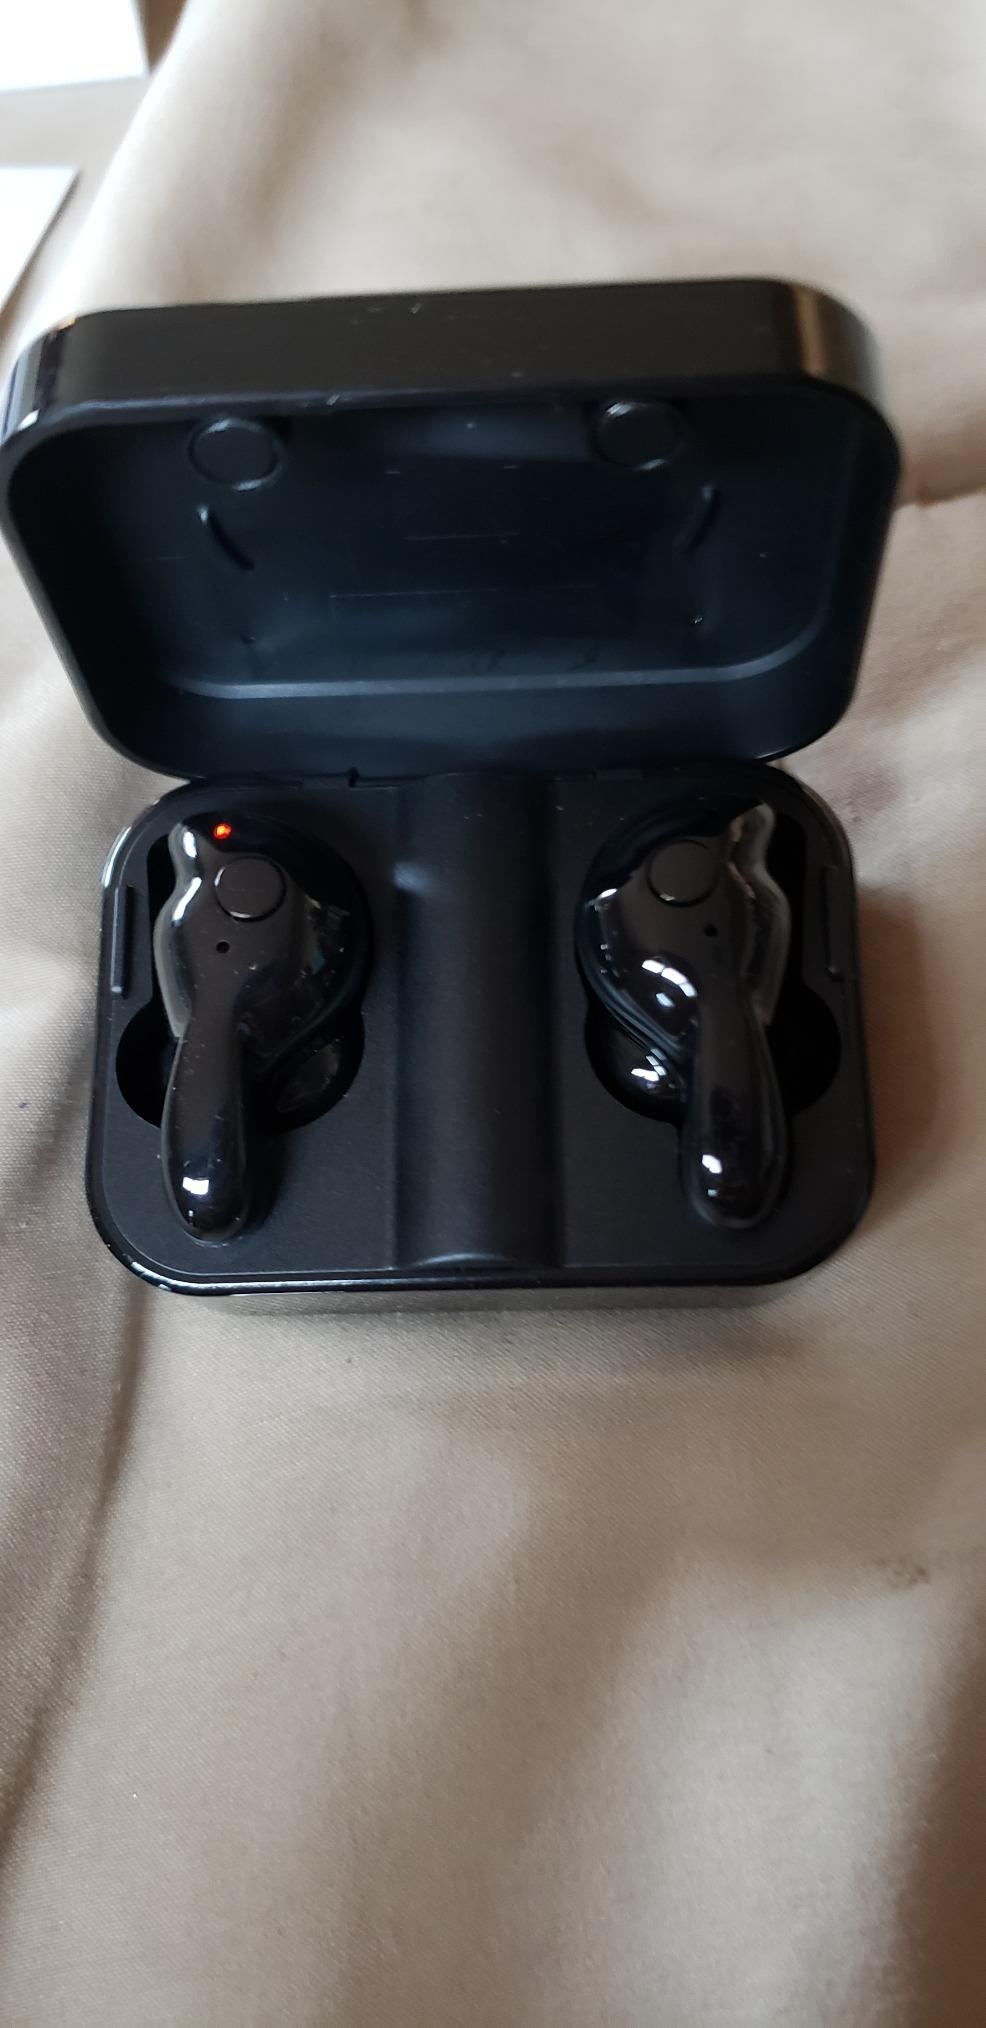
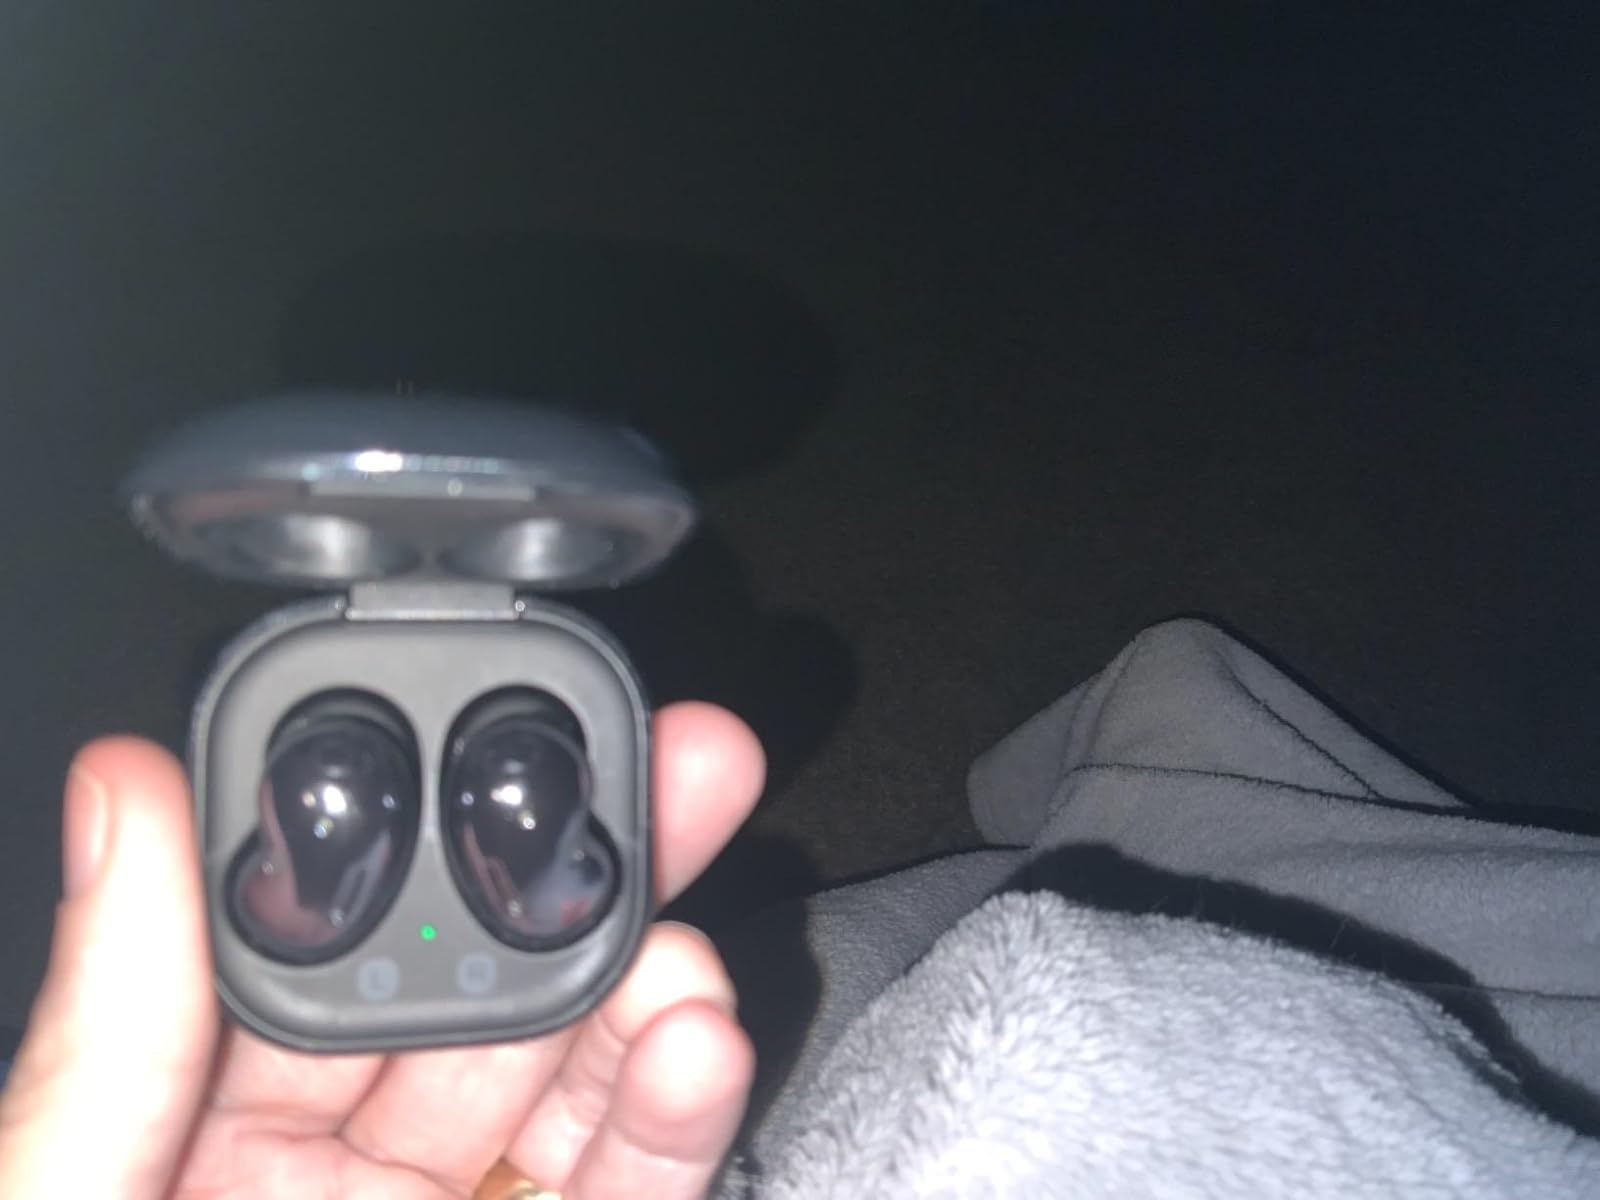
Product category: earbuds
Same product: no